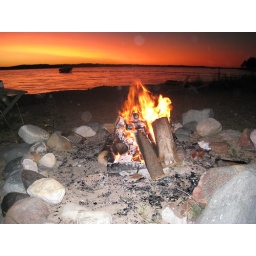
Fire in the sky and on the beach